List of flags of the United States

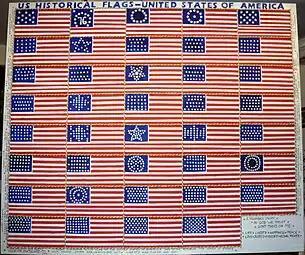
A 2.00 m × 1.70 m oil painting showing historical US flags.

This is a list of flags in the United States describing the evolution of the flag of the United States, as well as other flags used within the United States, such as the flags of governmental agencies. There are also separate flags for embassies and ships.